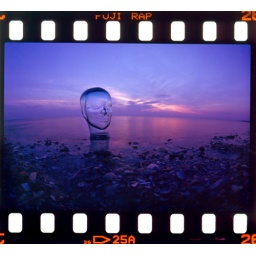
glass head on beach at sunset...part of images taken at Gaston College Beach Week 2003 in Avon, North Carolina.